There's Something About Marrying

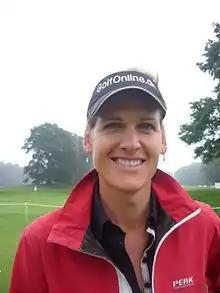
The episode's parody of trans pro golfer Mianne Bagger was criticised as being transphobic.

Around the episode's original broadcast in early 2005, the same-sex marriage question was one of the hottest political issues in America. It had been an especially hot topic during the then-recent presidential election in the United States. Marty Kaplan, a professor at Annenberg School for Communication and radio host on Air America Radio, commented that the episode is telling "those who demonize homosexuality, or what [these people] call the homosexual agenda," anything from "lighten up" to "get out of town". This was not the first time that an episode of the show had brought up a current issue. Writing in an article about "There's Something About Marrying" for "The New York Times", Sharon Waxman said that "as television's longest-running situation comedy, "The Simpsons" is no stranger to hot-button social, religious and political issues, mocking wardrobe malfunctions, Hollywood liberals and born-again Christians, among other targets." On the episode's broadcast, Gay and Lesbian Alliance Against Defamation director Damon Romine criticised its depiction of Patty's fiancée 'Leslie Robin "Veronica" Swisher', a parody of trans pro golfer Mianne Bagger, as transphobic, stating that "the 'reveal' of Veronica reinforces a dangerous myth that transgender people are trying to deceive or trick us. When Marge dramatically ripped away Veronica's choker to reveal a bulging Adam's apple, it seemed funny; but in real life, such revelations are often followed by terrible violence. It's no joke.".